Brazilian Americans

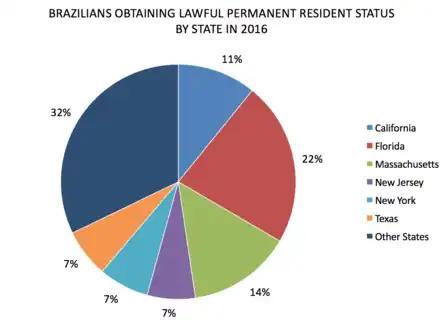
Brazilians obtaining lawful permanent resident status by the top 6 states in the United States. Source: Yearbook of Immigration Statistics 2016

Brazilians obtained the highest number of lawful permanent residence status between 2000 and 2009 and many were eligible to naturalize. During that time, 115,404 Brazilians received permanent status and from 2010 through 2016, already 80,741 persons had received theirs. Still, it seems as if many received status, but if you compare to the total foreign born Brazilian population, the numbers are small. In 2010 the Brazilian foreign born population was 340,000 and only 12,057 (or 4% of) persons obtained legal status. Of the 336,000 foreign born Brazilians in 2014, only 10,246 (or 3%) received permanent status in the same year. Even though few people are obtaining permanent status, there was a noticeable spike previously mentioned between 2000 and 2009. The increase in acceptance was due to two main factors: the 1986 Immigration Reform and Control Act and economic and political turmoil in Brazil.